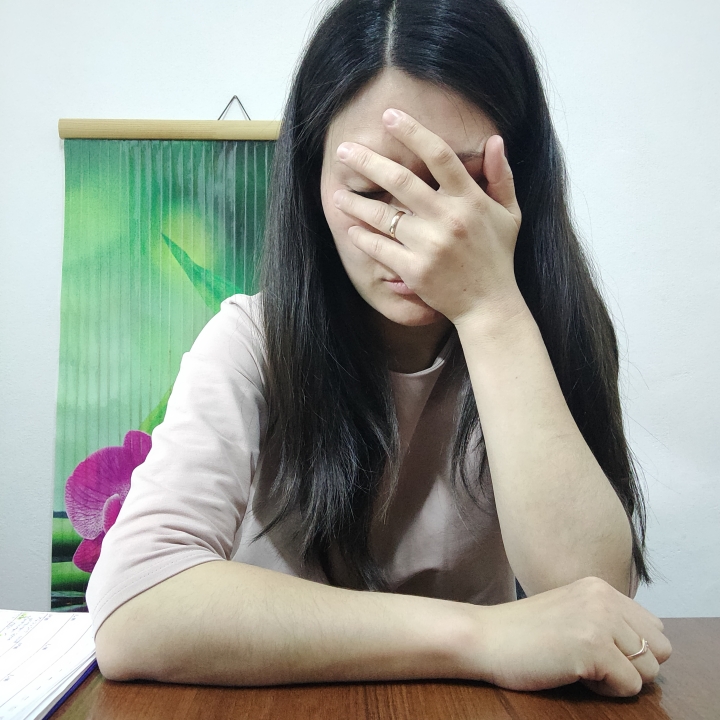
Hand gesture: no_gesture